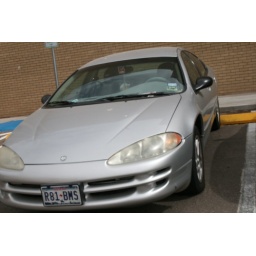
This is a old gray car 2004 or 05 was taken in the same parking lot. 4 doors also.